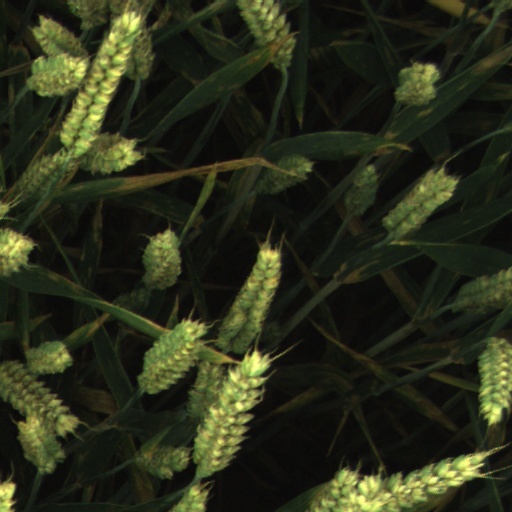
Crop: wheat